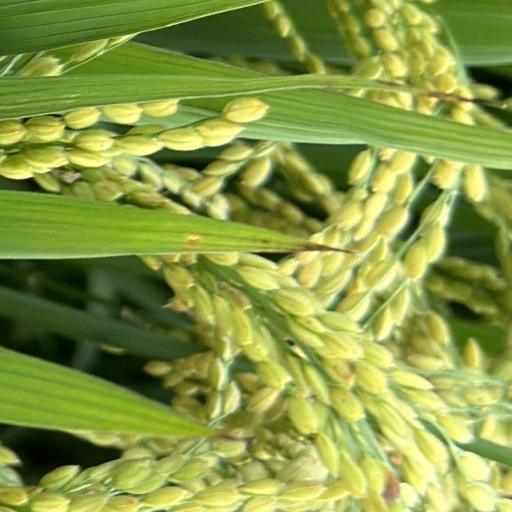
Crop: rice